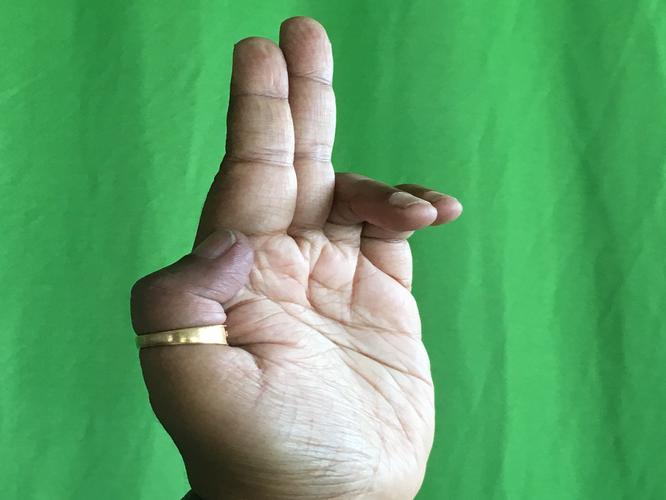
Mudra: Ardhapathaka
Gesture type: single_hand